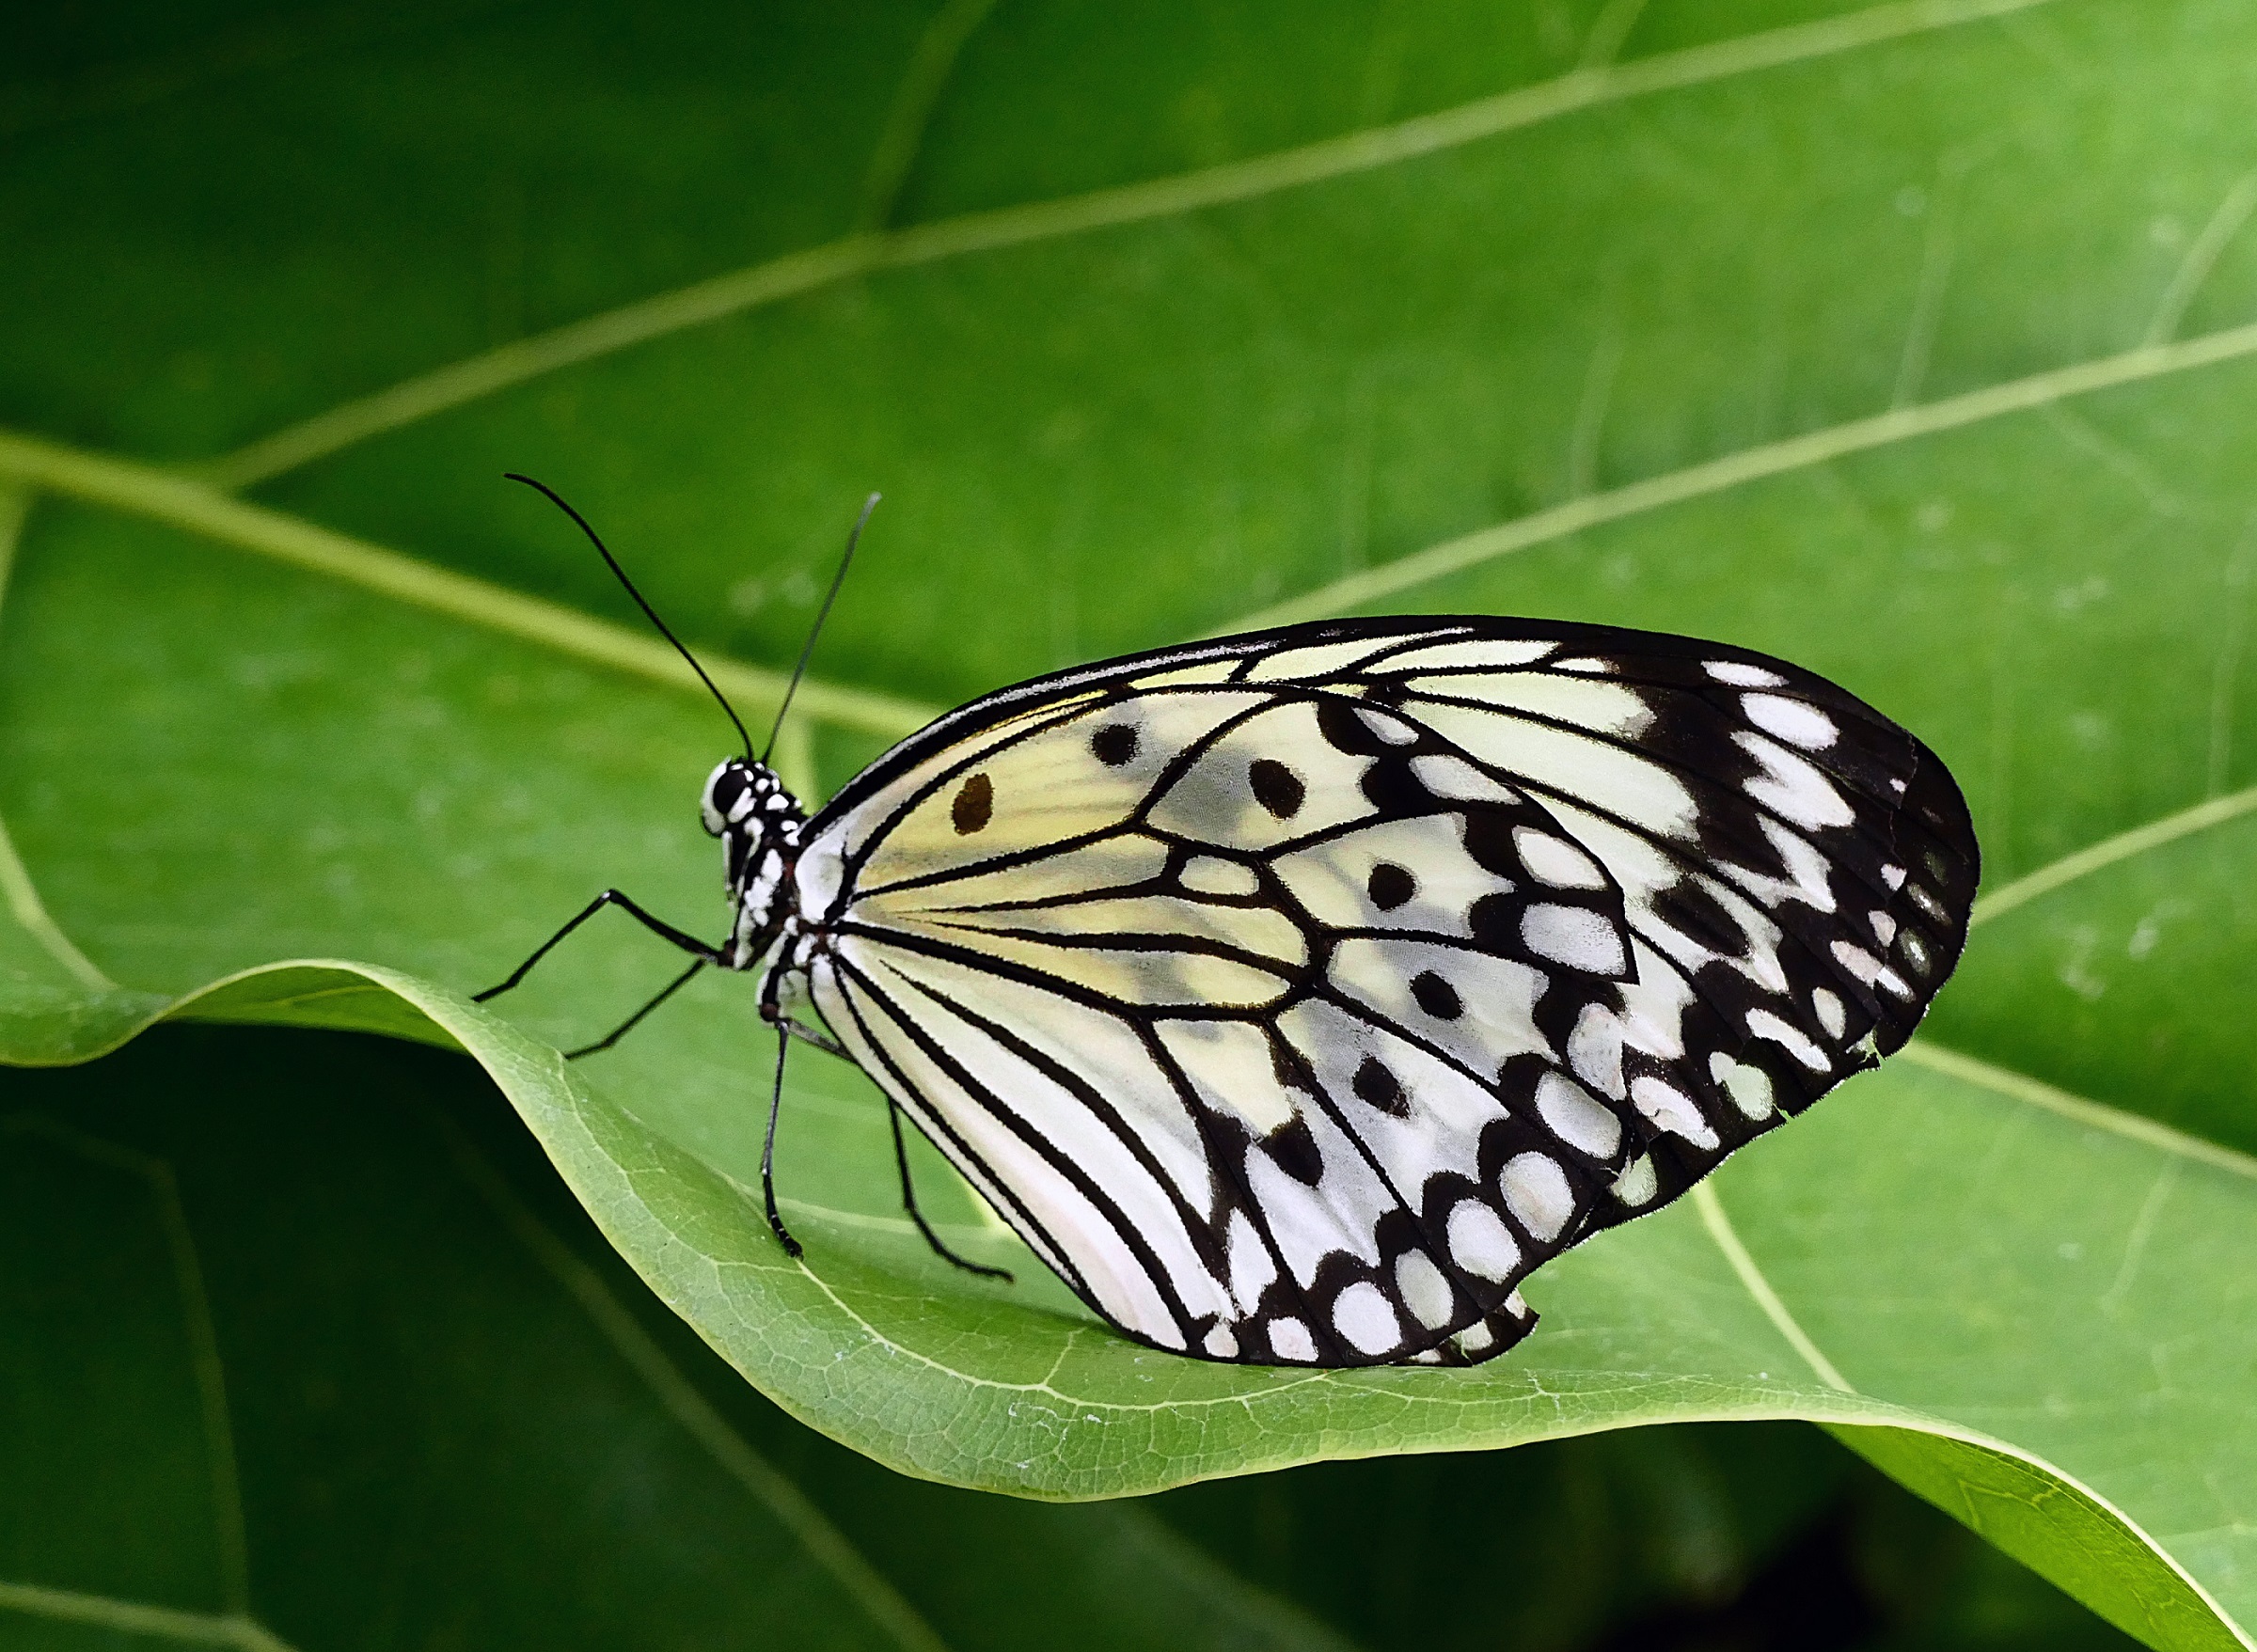
nature, wing, plant, white, leaf, flower, wildlife, pattern, green, insect, macro, botany, butterfly, black, colorful, flora, fauna, invertebrate, close up, monarch butterfly, wings, delicate, macro photography, organism, arthropod, paper kite, pollinator, moths and butterflies, lycaenid, brush footed butterfly